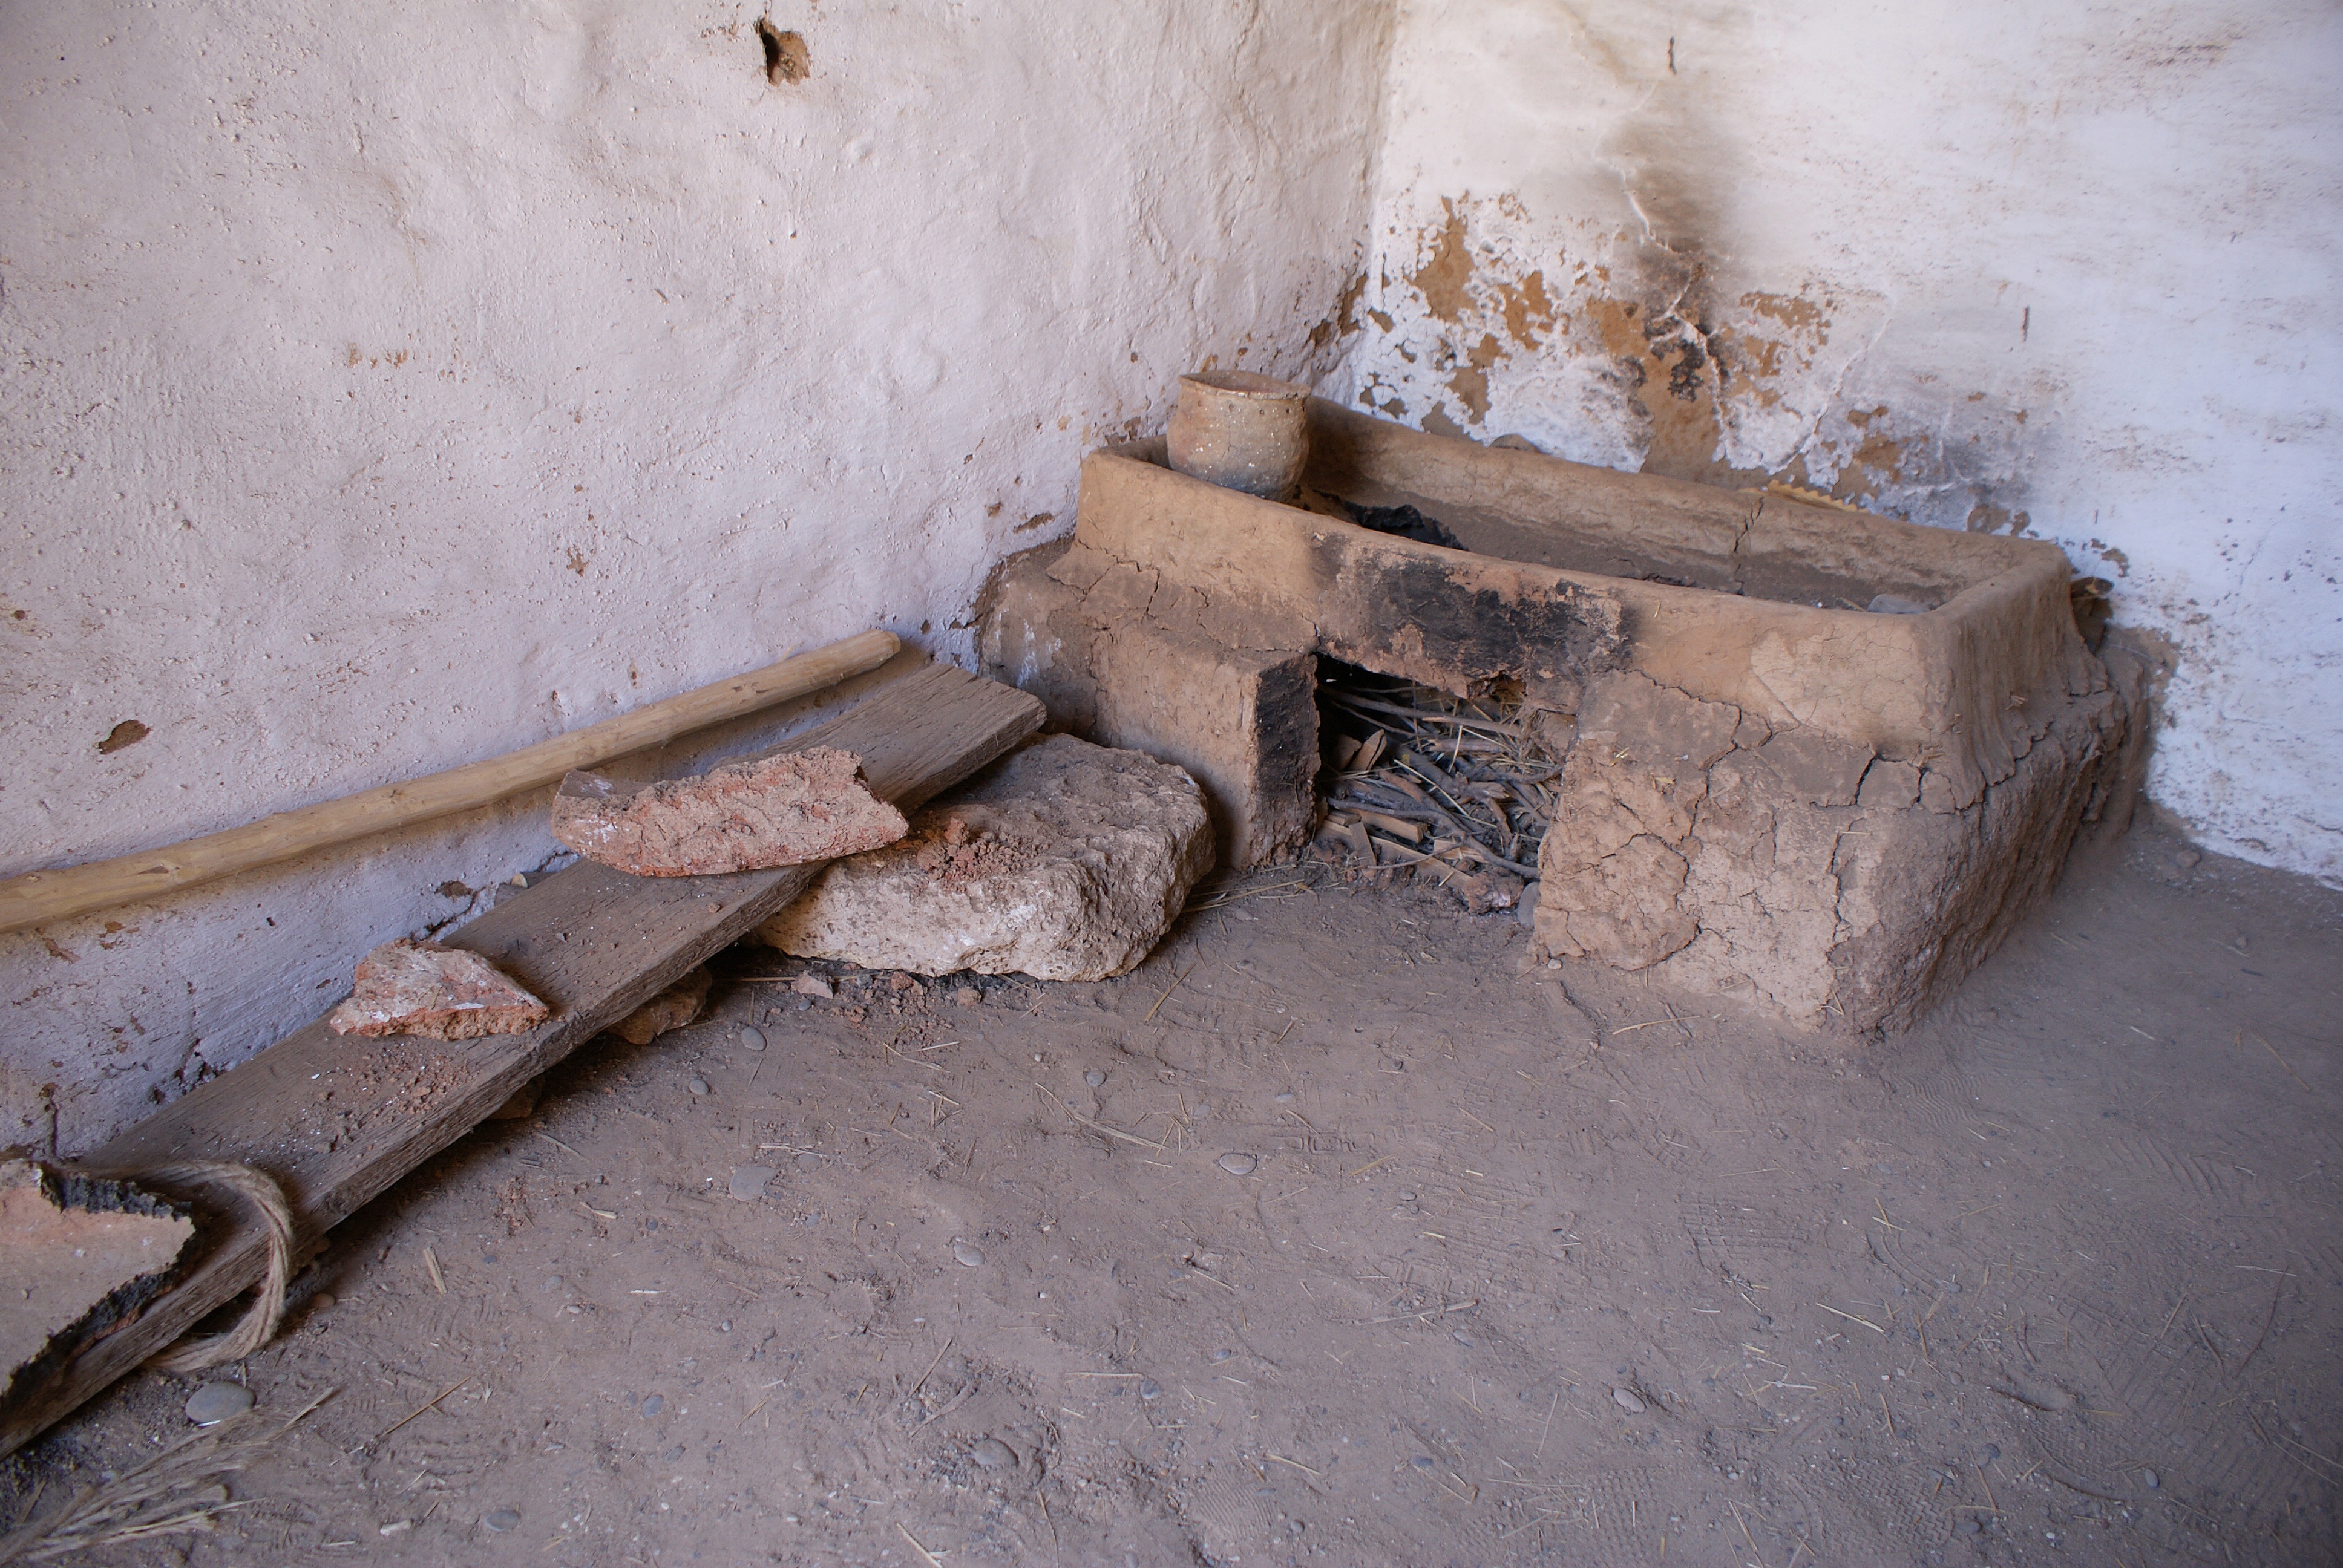
wood, wall, hut, fireplace, material, temple, ancient history